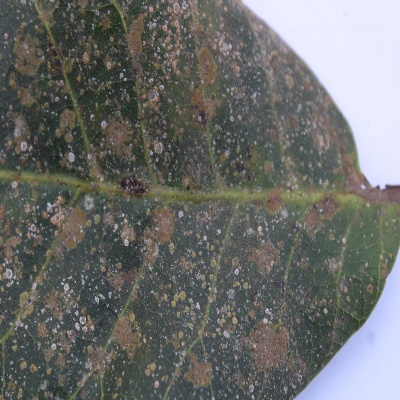
Crop: Cashew
Condition: red rust